Adana

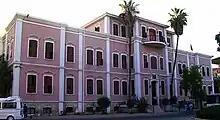
Former City Hall

On 15 April 1923, just before the signing of the Treaty of Lausanne, the Turkish government enacted the "Law of Abandoned Properties" which confiscated the properties of Armenians and Greeks who were not present there. Adana became one of the cities with the most confiscated property, which meant that muhacirs (immigrants) from the Balkans and Crete, as well as migrants from Kayseri and Darende were resettled in the Armenian and Greek neighbourhoods, with more modest pieces of land, houses and workshops distributed to them. The large farms, factories, stores and mansions were granted to Kayseri notables (e.g. Nuh Naci Yazgan, Nuri Has, Mustafa Özgür) and to local nationalists (e.g. Sefa Özler, Ali Münif) as promised at the Sivas Congress by Mustafa Kemal (later Atatürk). Within a decade, the city experienced drastic demographic change, socially and economically, and turned into an almost entirely Muslim/Turkish city.